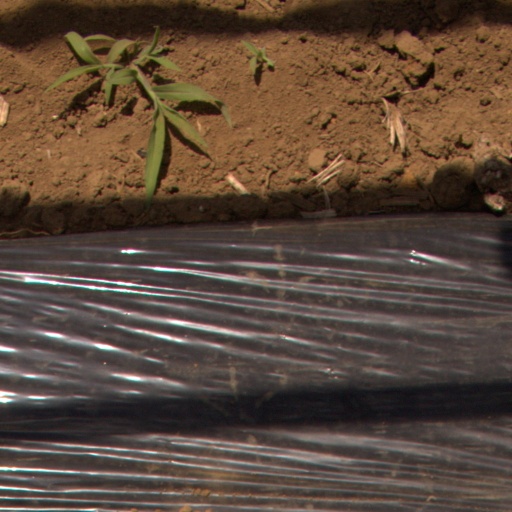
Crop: Jerusalem artichoke